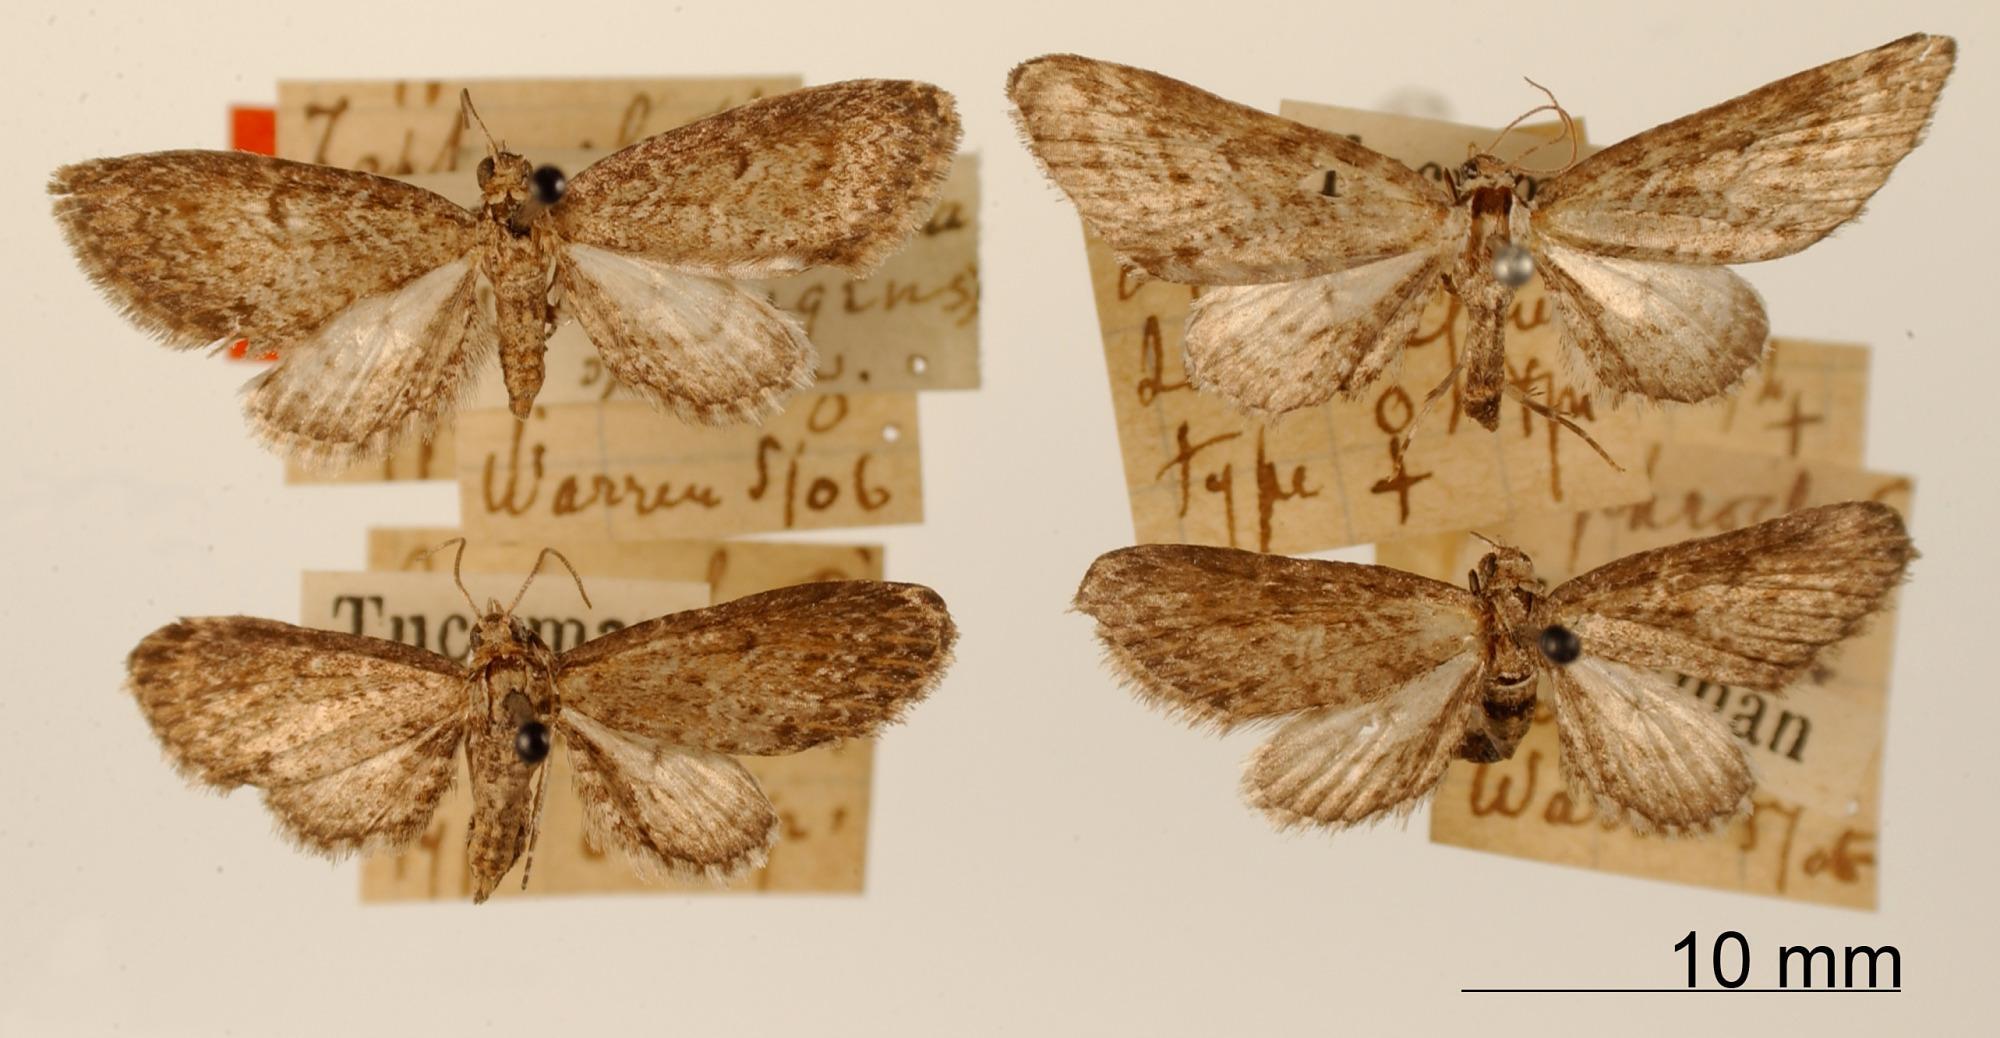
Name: Tephroclystia semilugens
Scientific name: Tephroclystia semilugens Dognin, 1906
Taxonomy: Animalia, Arthropoda, Insecta, Lepidoptera, Geometridae, Larentiinae
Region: [Not Stated]
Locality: [Not Stated], Tucuman, Argentina